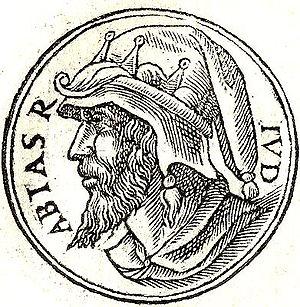
Abijam ou Abijah ou encore Abiya en hébreu אֲבִיָּם : « Mon père est la mer » ou 'Abiyyām ben Rehab'am, en grec ᾿Αβιοὺ, en latin Abiam, fils de Roboam, a été roi de Juda de -913 à -911 ou de -915 à -911, à la fin du Xᵉ siècle av. J.-C..